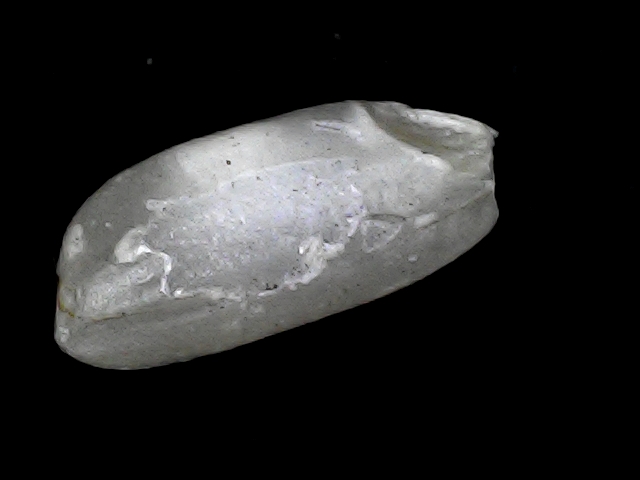
Rice variety: BD33